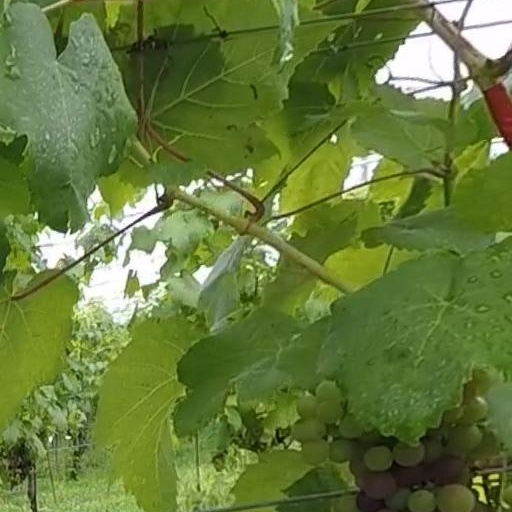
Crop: grape